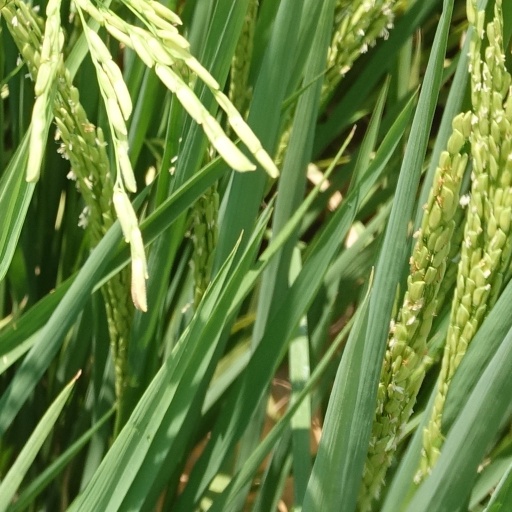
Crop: rice